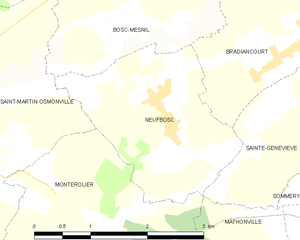
Carte des communes françaises Neufbosc